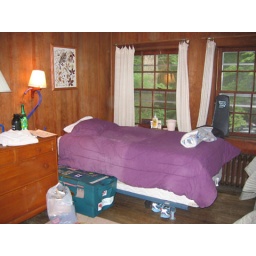
my bed in the keith house